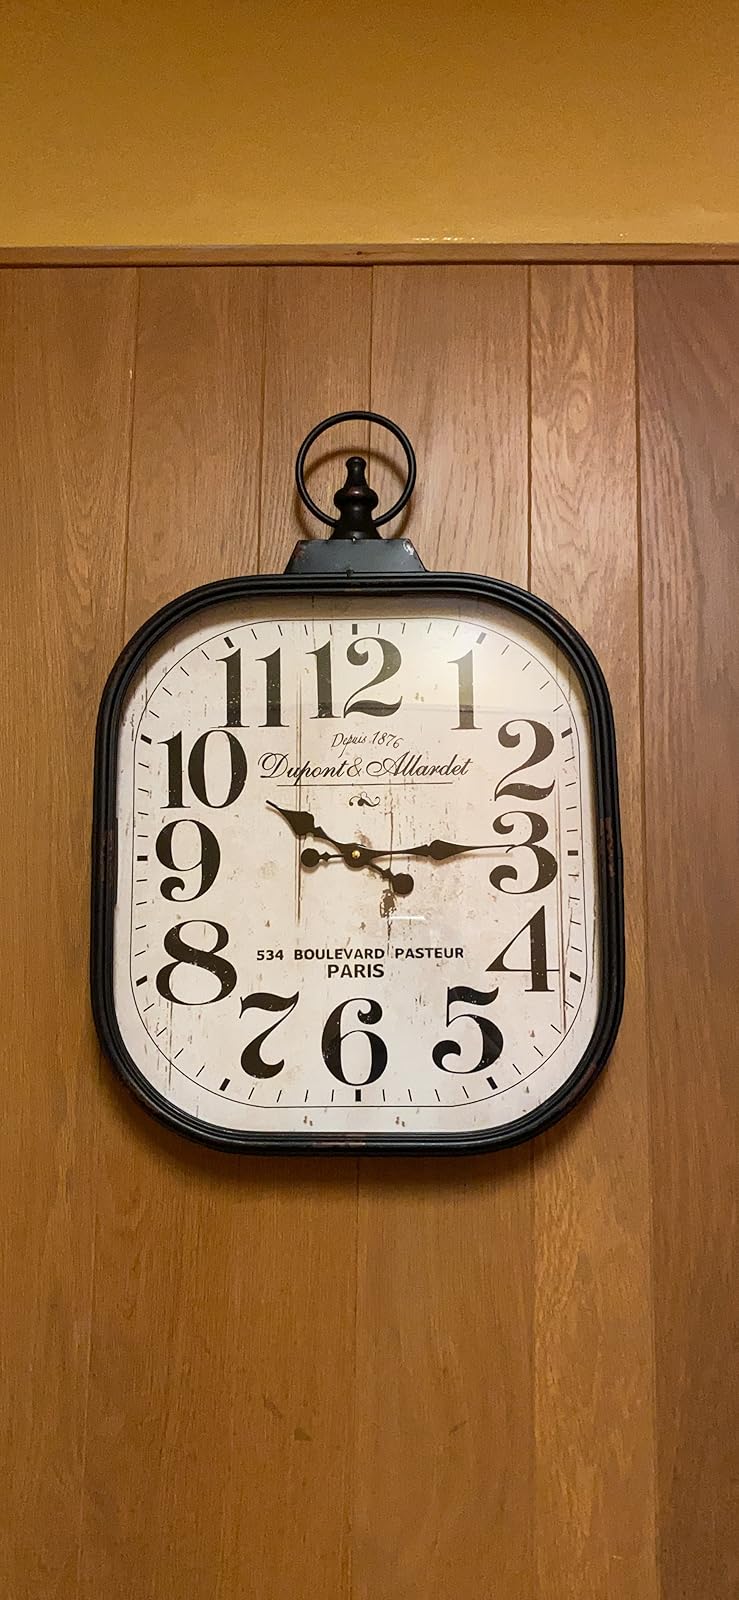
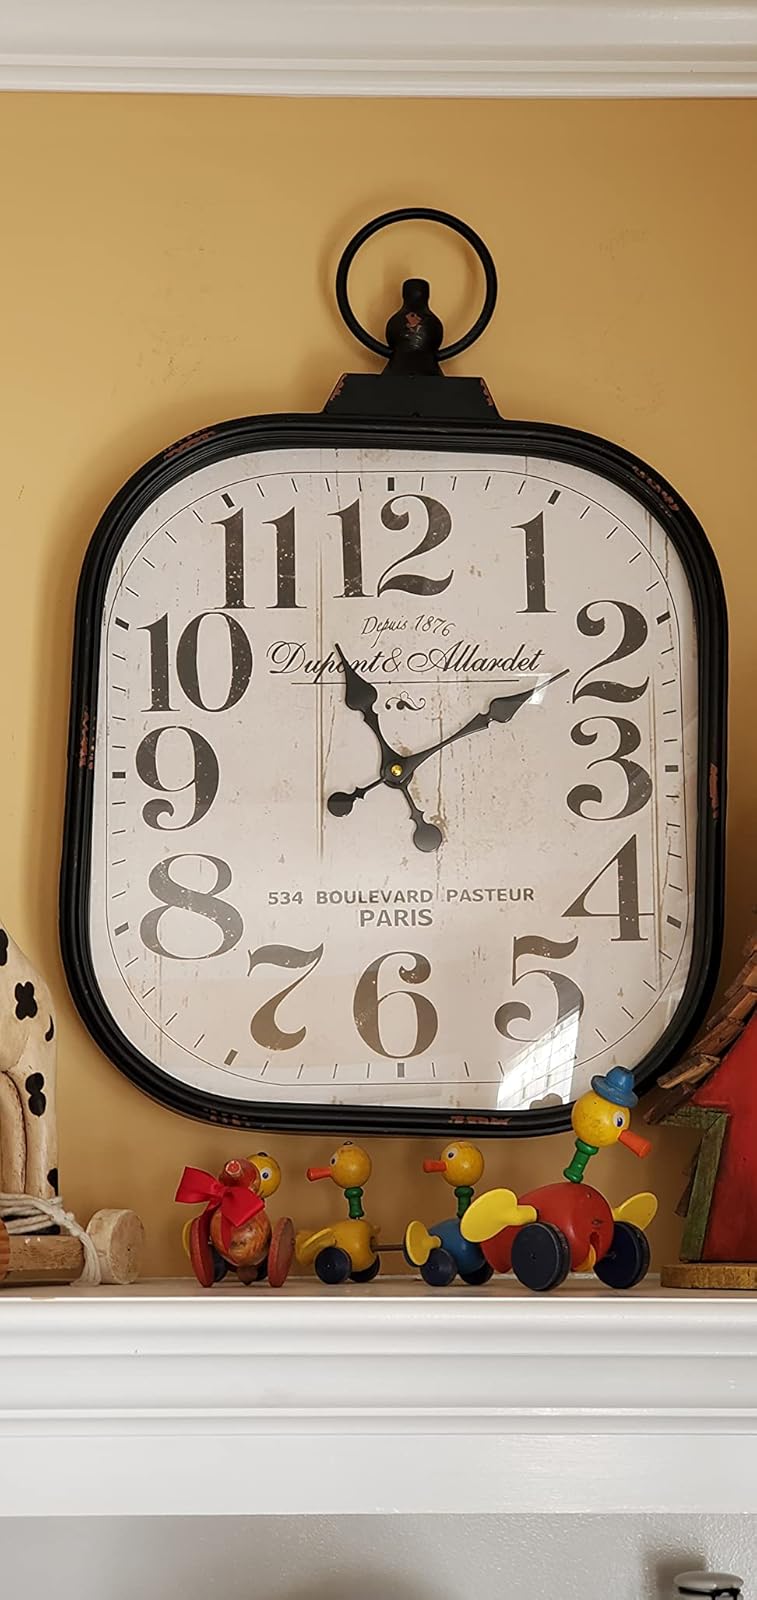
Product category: clock
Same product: yes